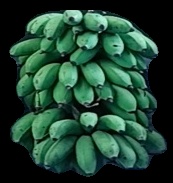
Variety: rasbale
Grade: grade2